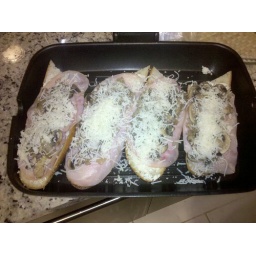
6 grain bread, onions, mushroom, ham, cheese, ground black pepper, vegeta seasoning. Polish dish cooked by Venezuelan dude.